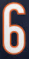
Number: 6